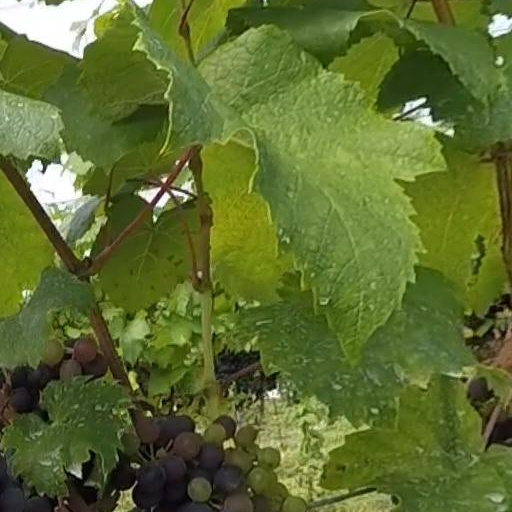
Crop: grape